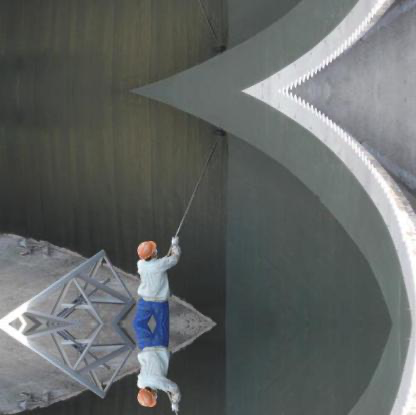
Objects in the image:
label: helmet
label: helmet